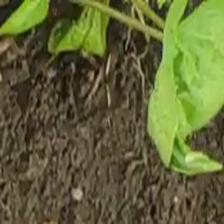
Weed species: Obscure_morning _glory(Ipomoea obscura)